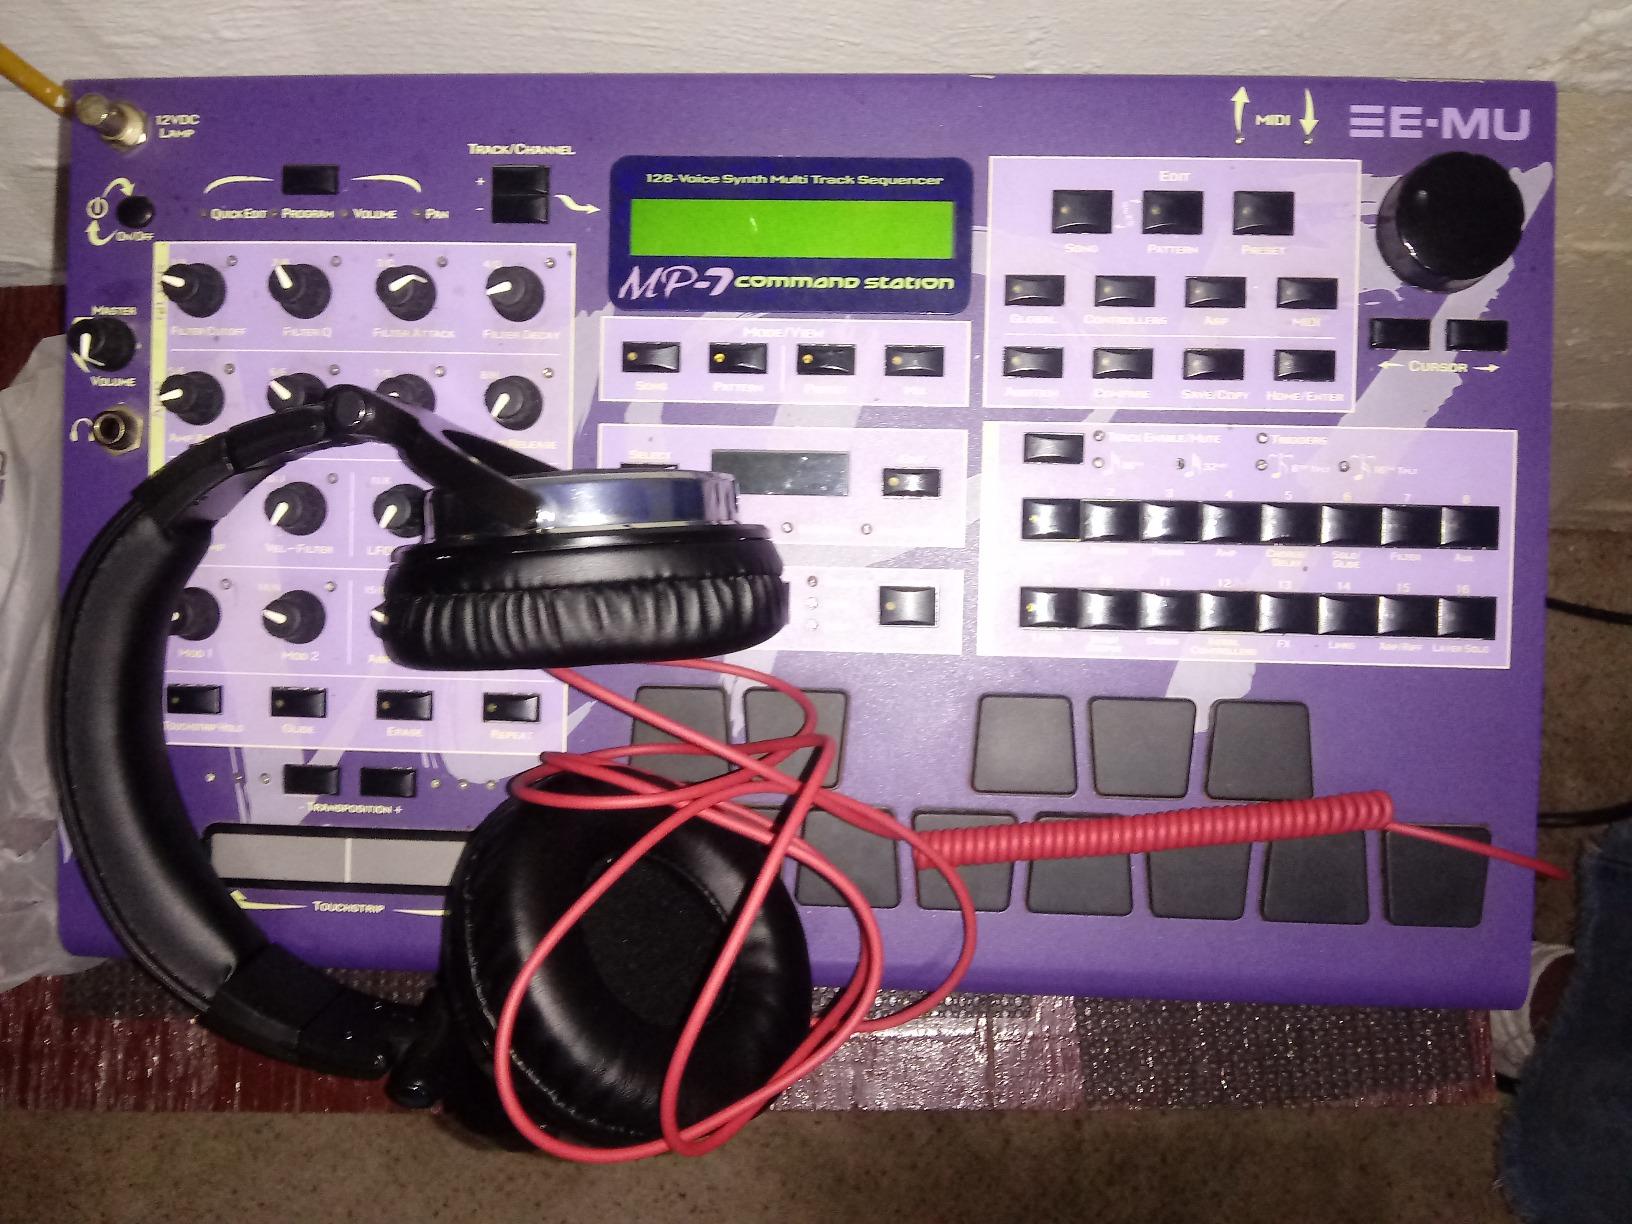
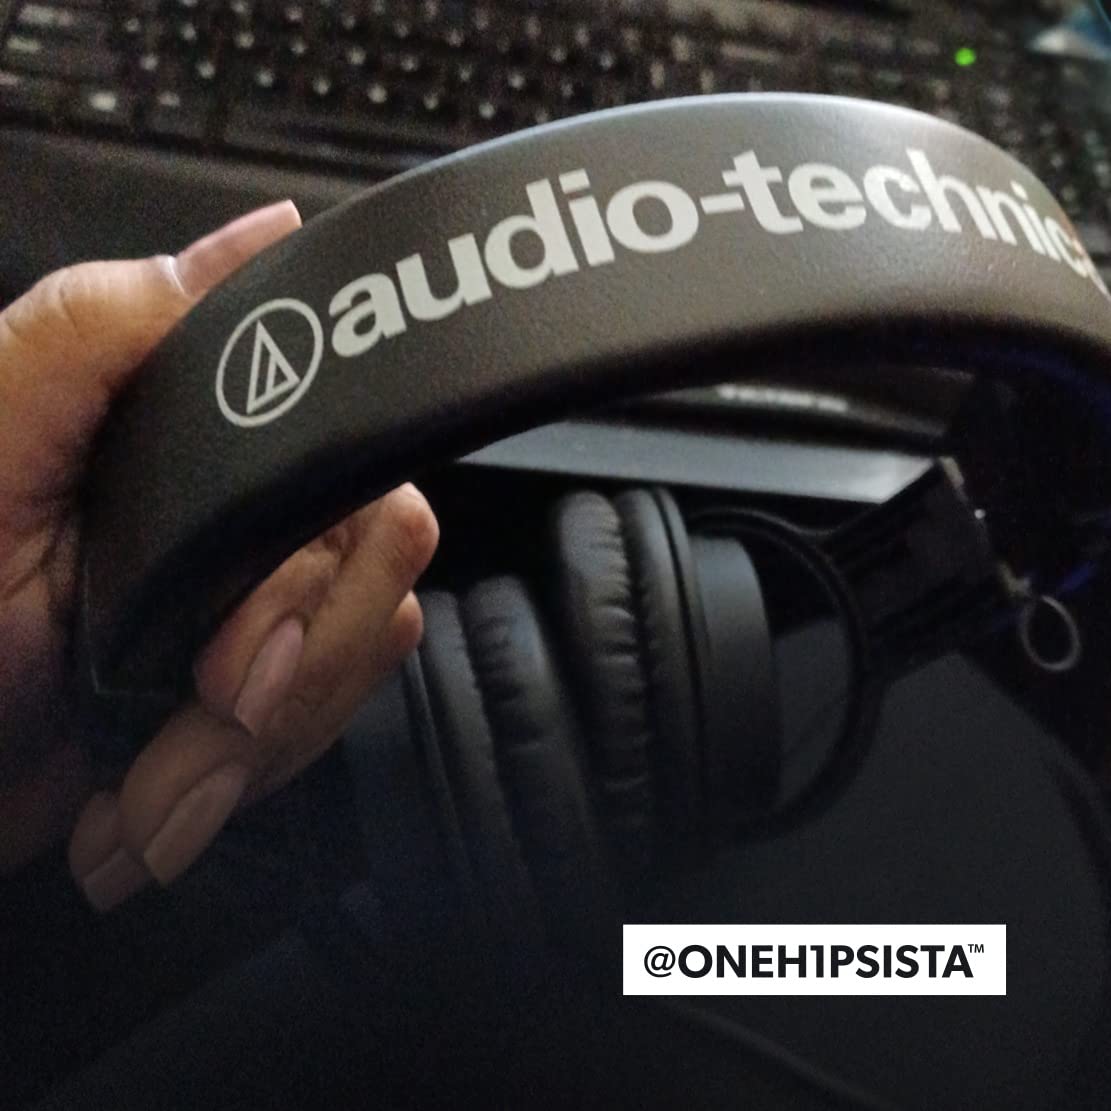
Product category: headphones
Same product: no